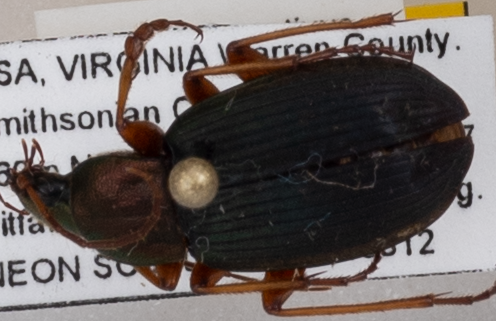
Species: Chlaenius aestivus
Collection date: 2021-08-12
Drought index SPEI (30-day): -0.436
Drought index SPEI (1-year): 0.142
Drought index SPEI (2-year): -0.226